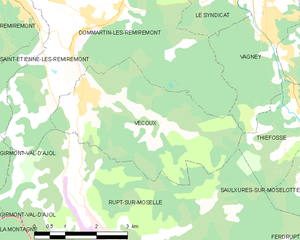
Carte des communes françaises Vecoux